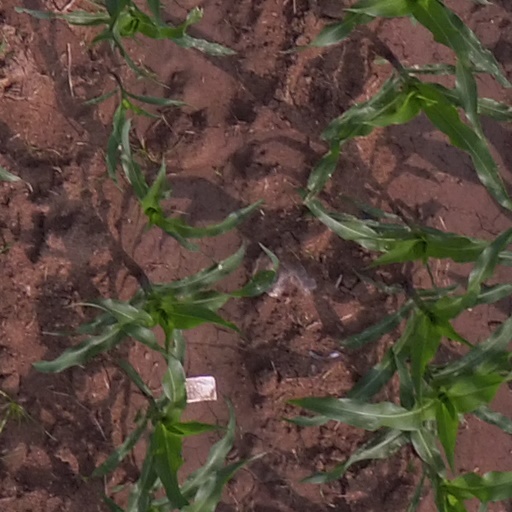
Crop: maize; corn